John T. Alsap

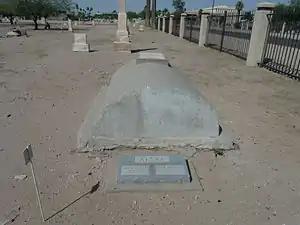
Grave site of John T. Alsap

The 6th Arizona Territorial Legislature, in 1871, saw Alsap represent Yavapai County in the council for the second time. During the session he served on a committee to deal with the so-called "Apache problem". His primary accomplishment however was leading the effort to create Maricopa County from southern Yavapai County. Governor Anson P.K. Safford appointed Alsap the newly created county's Probate judge on February 21, 1871. Alsap was admitted to the bar in 1872 and practiced law for several years.